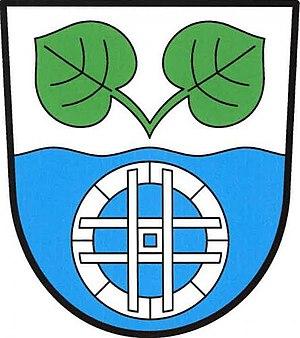
Trotina est une commune du district de Trutnov, dans la région de Hradec Králové, en République tchèque. Sa population s'élevait à 86 habitants en 2018.